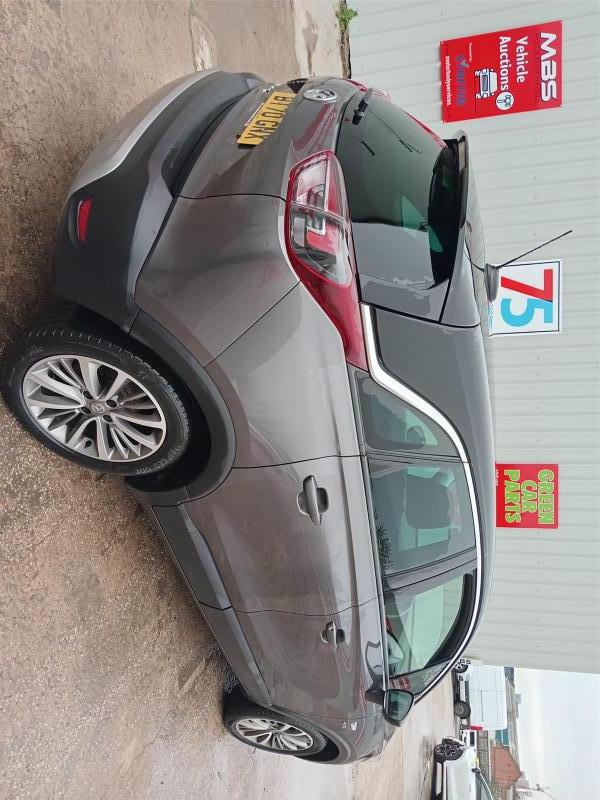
Aucun dommage détecté.
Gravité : aucun